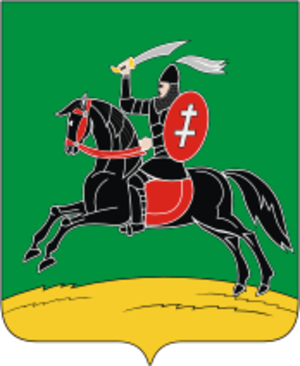
Nevel
Nevels byvåben
Nevel er en by i Pskov oblast i Rusland. Byen ligger ca 242 km sydøst for Pskov. Nevel har 16.324 indbyggere. Nevel er hjemsted for skofabrik og nogen tekstilindustri. Gode jernbaneforbindelser samt veje gør transport nem.